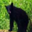
Label: bear